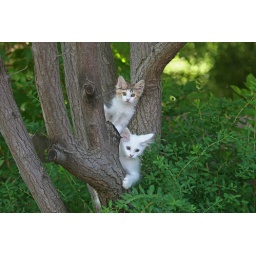
Jessie and Jimmy sitting in a tree